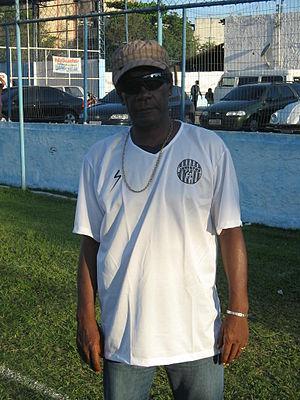
Mário José dos Reis Emiliano, plus connu sous le nom de Marinho, est un joueur de football international brésilien qui évoluait au poste de milieu de terrain avant de devenir entraîneur.